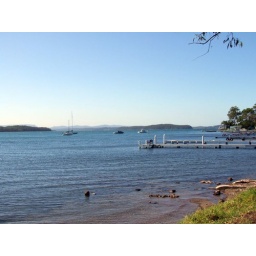
Lake McQuarie is the largest salt water lake in australia